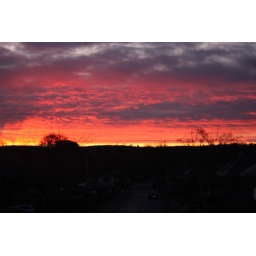
red sky in the morning, shepherds warning